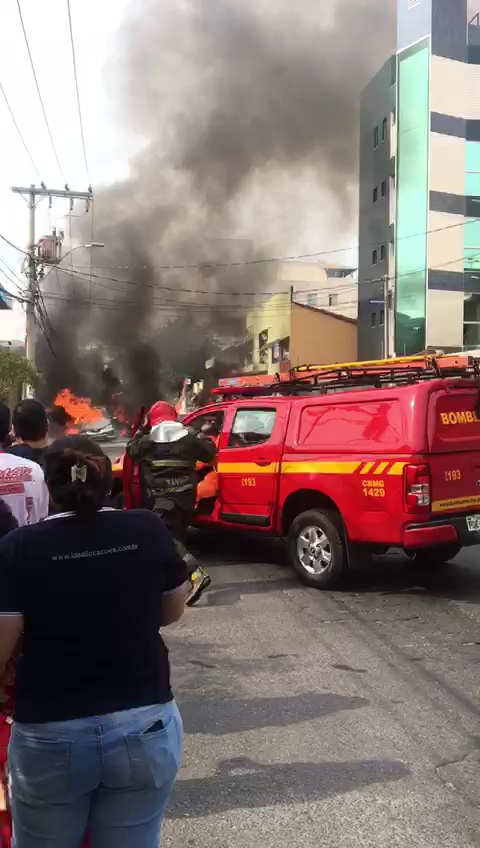
Fire: yes
Smoke: yes